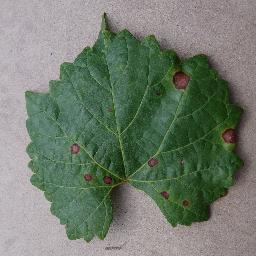
Label: Grape___Black_rot